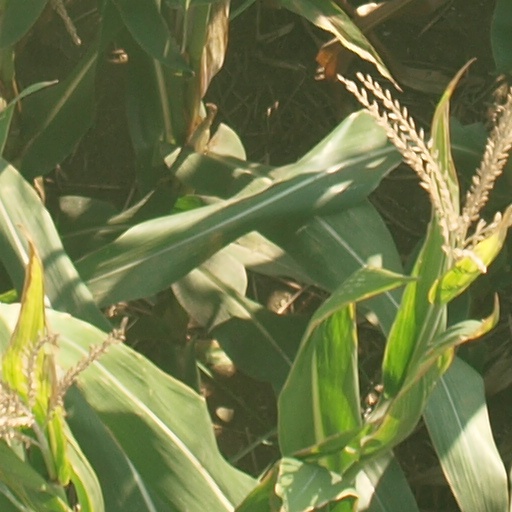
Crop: maize; corn